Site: brandenburg
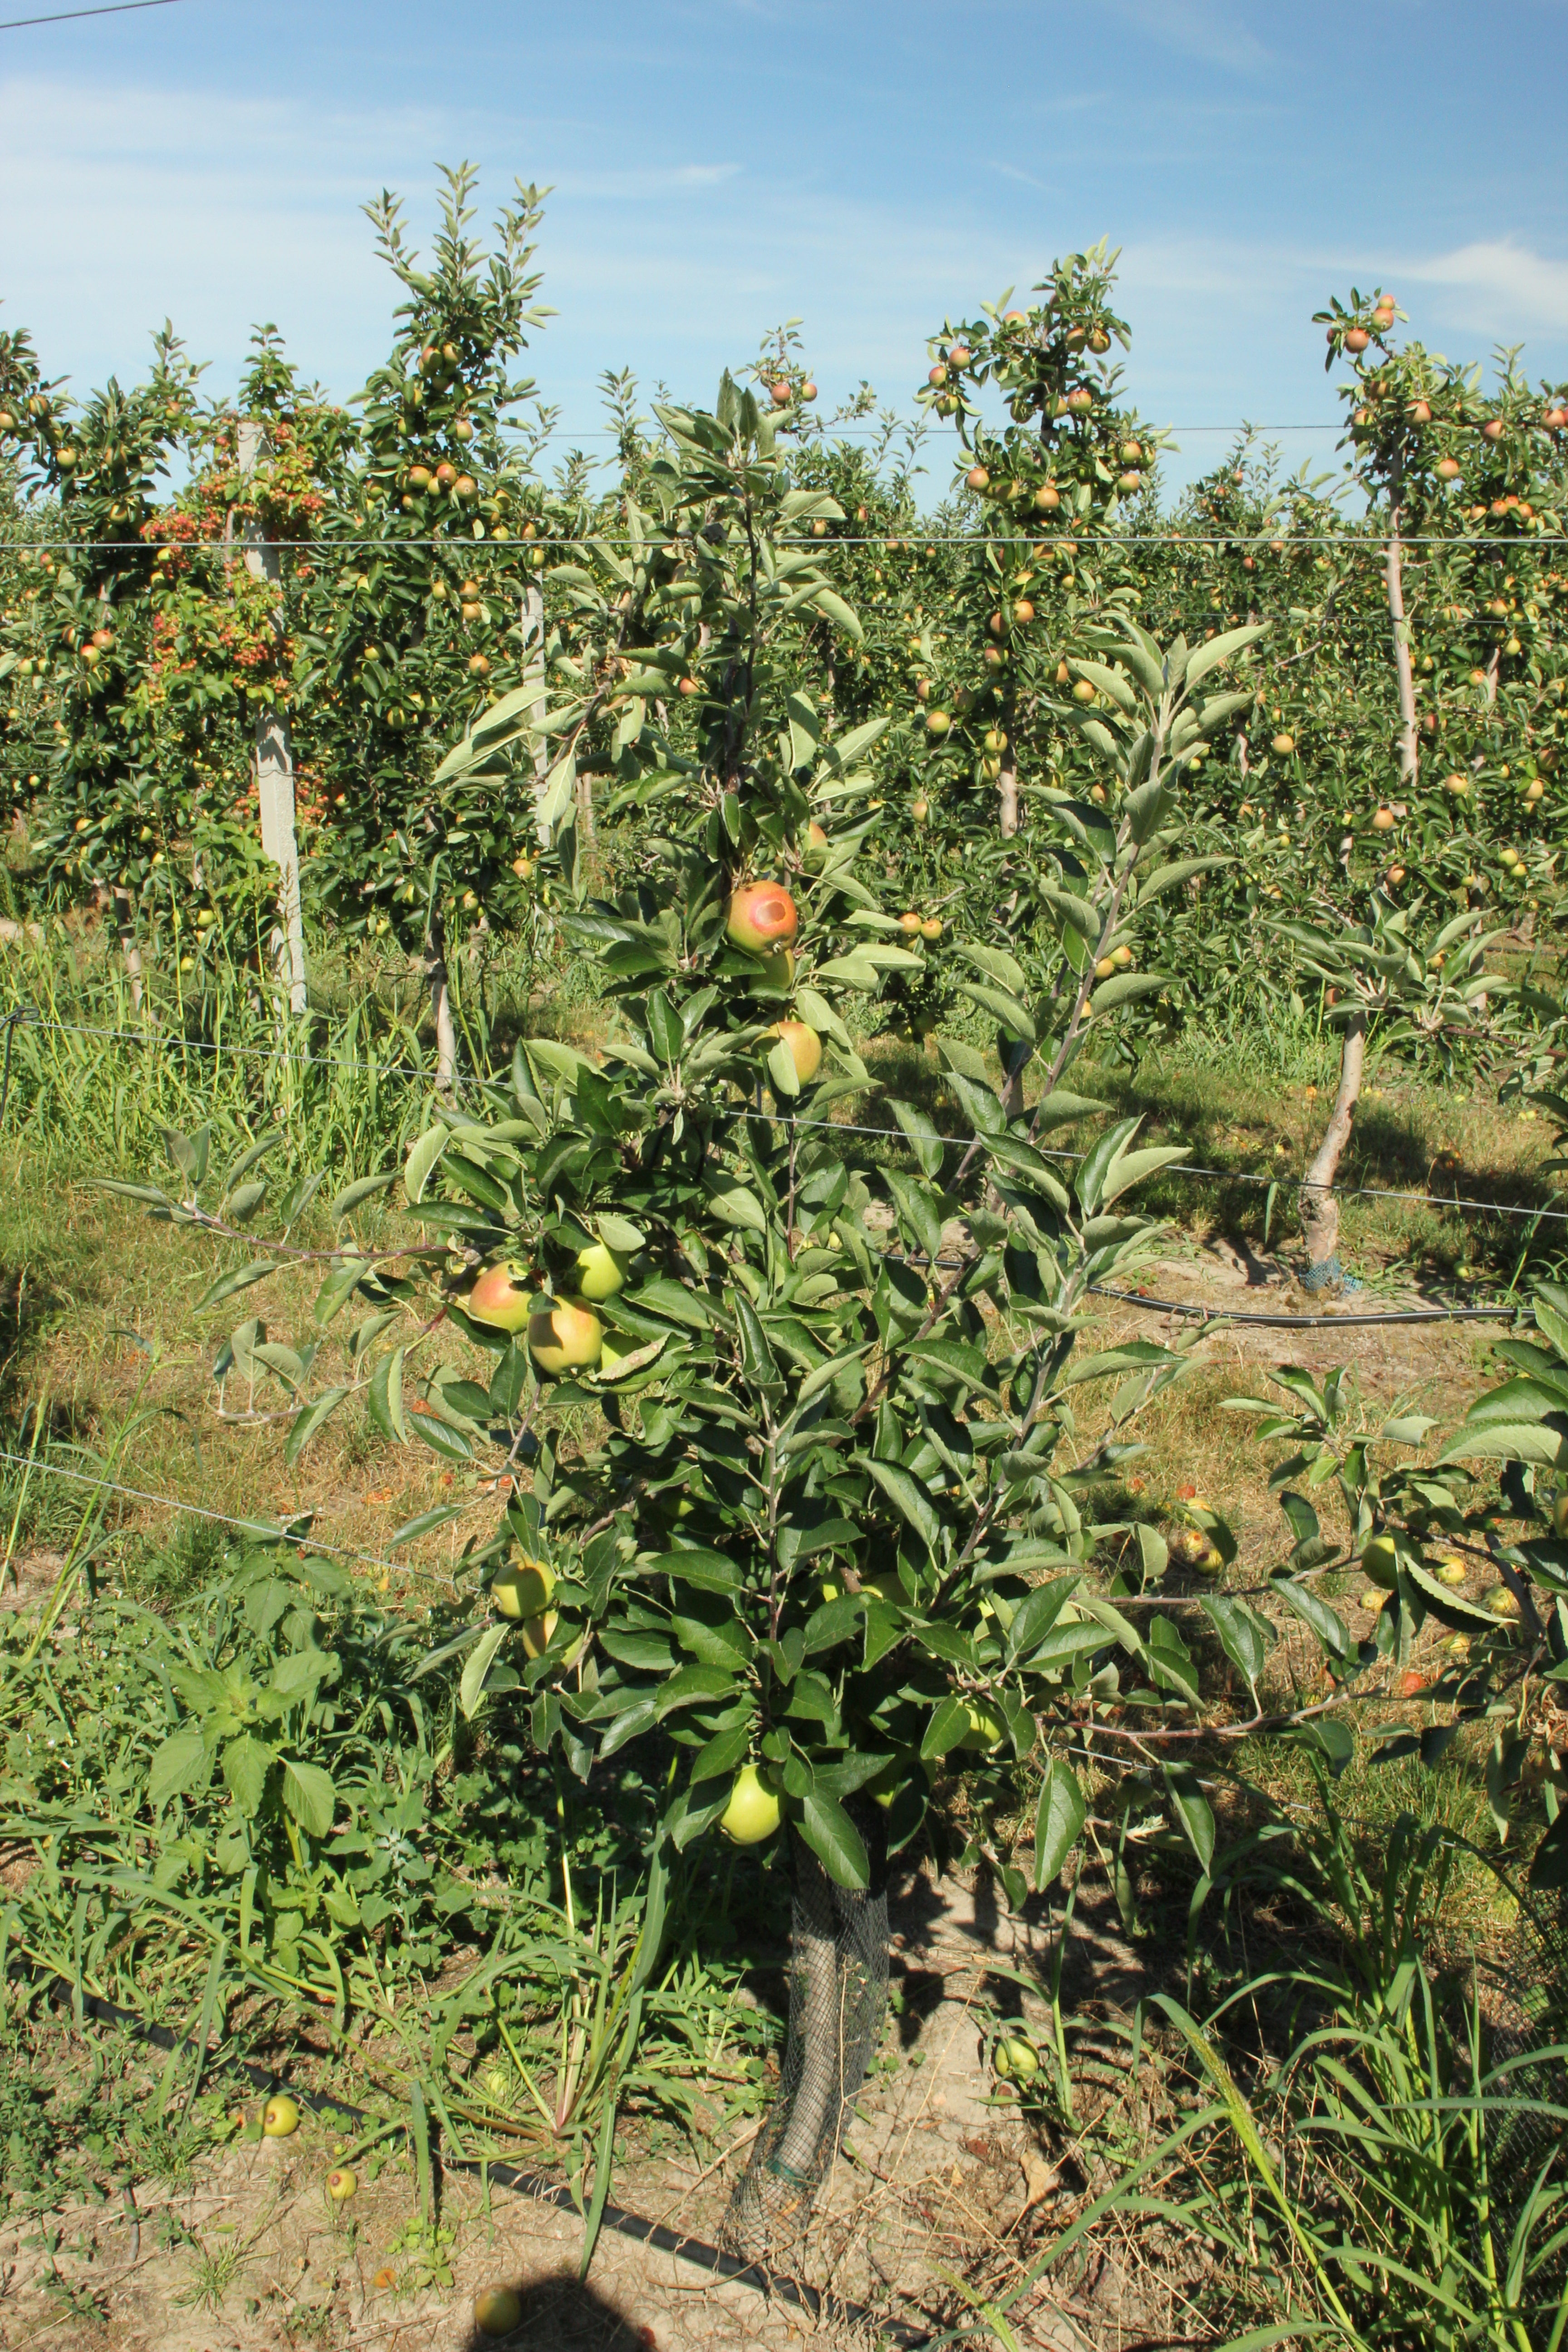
Growth stage (BBCH 77): Development of fruit